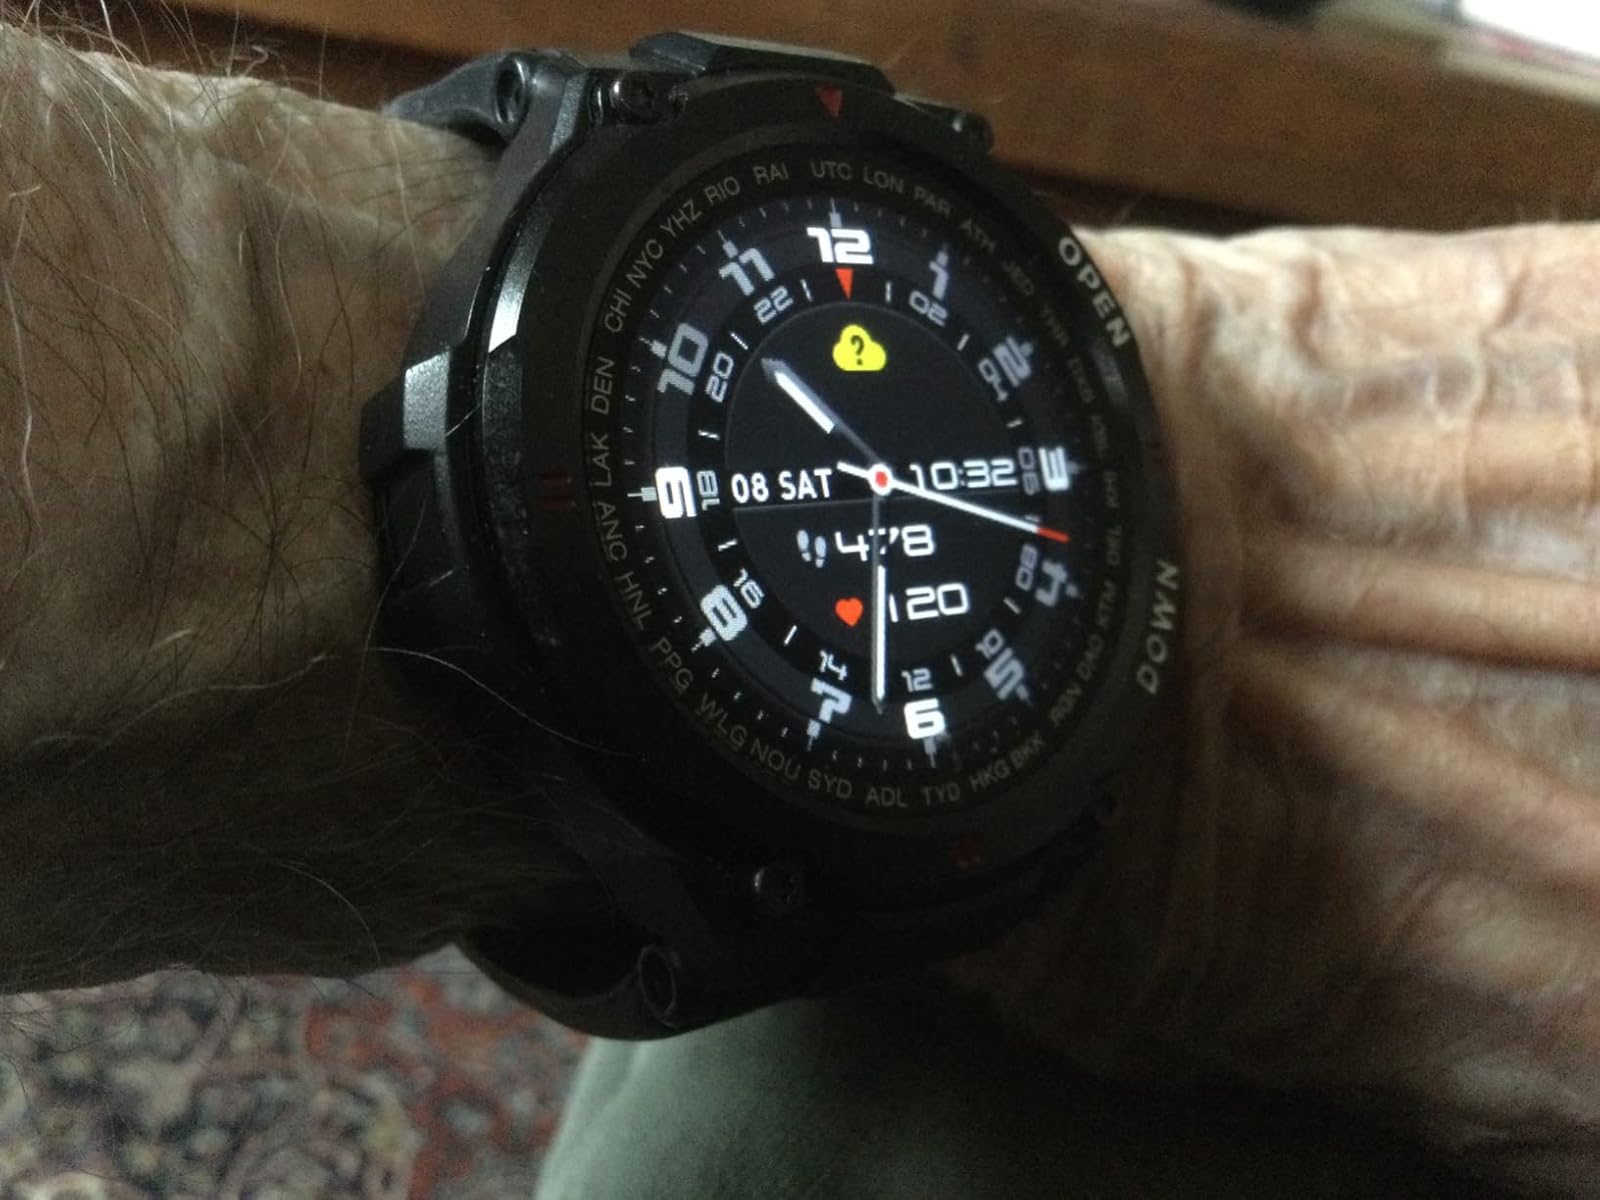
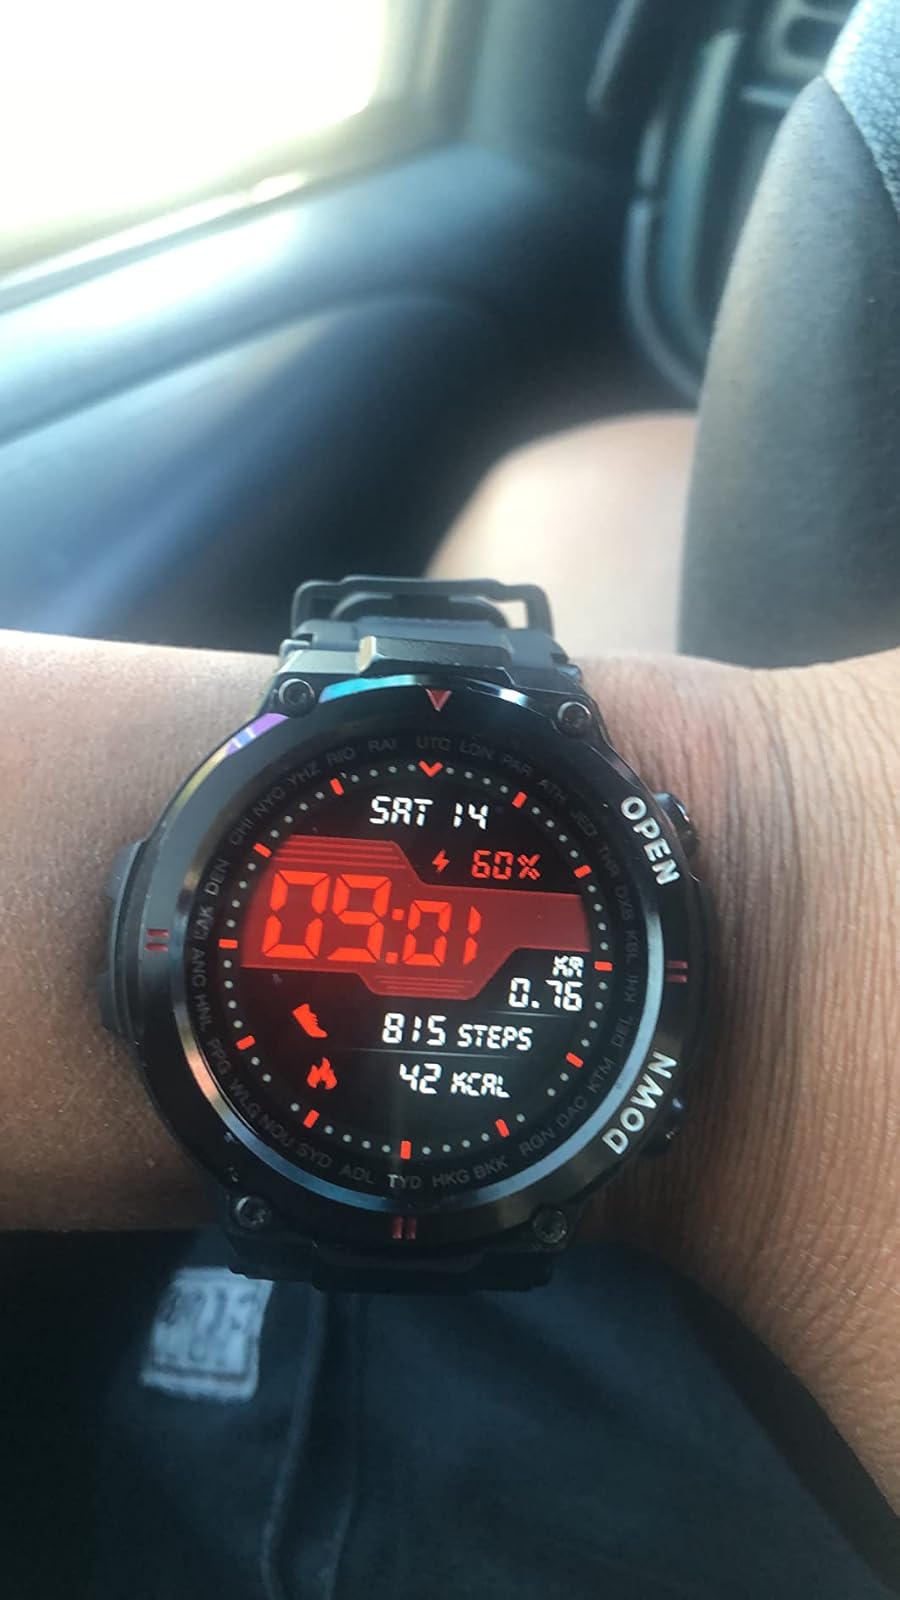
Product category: smartwatch
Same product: yes